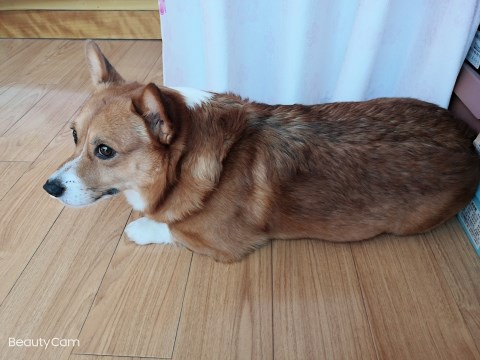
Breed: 2909-n000116-Cardigan